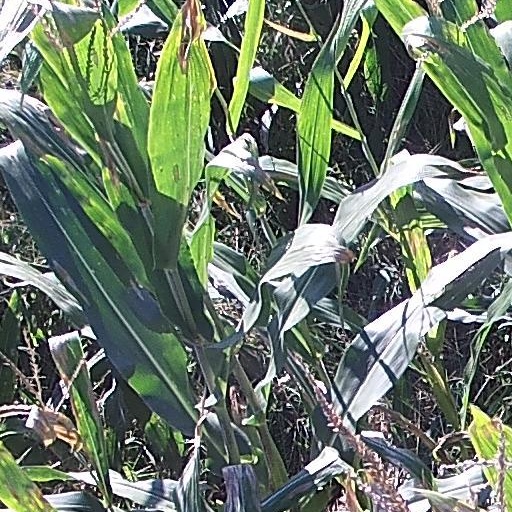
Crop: maize; corn